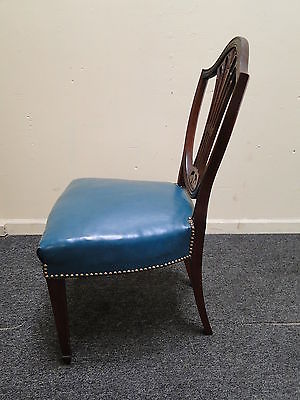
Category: chair